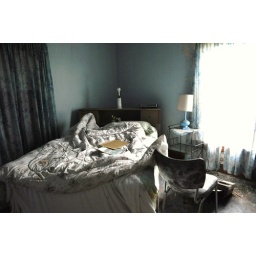
"just an empty impression in the bed where you used to sleep" @ nationwide house